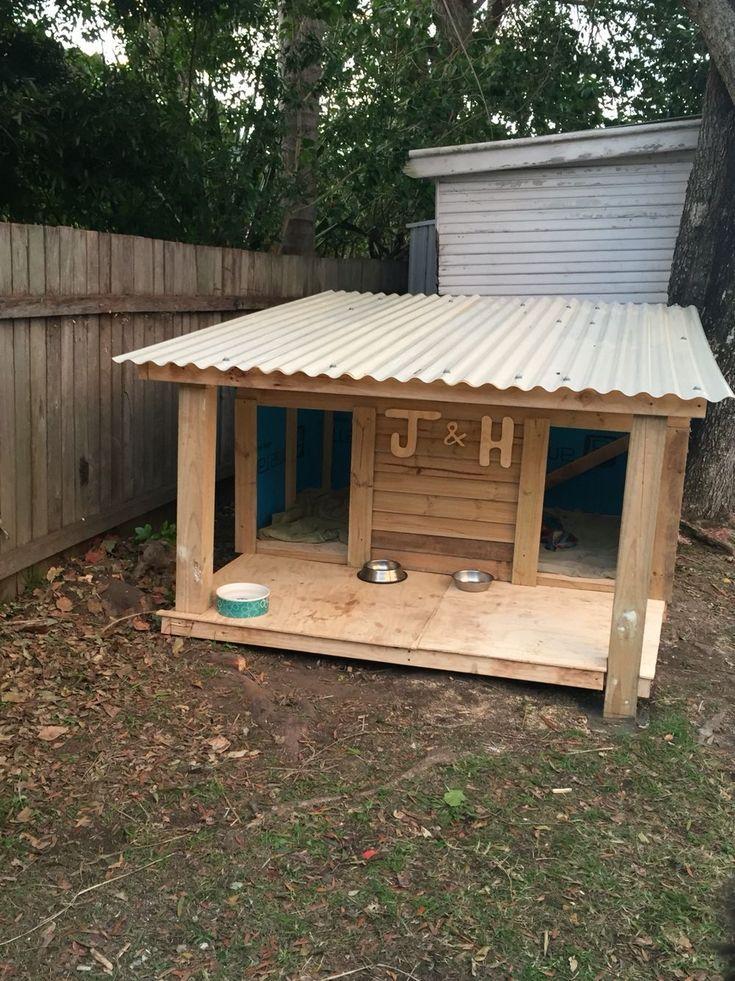
Banda dogo lililojengwa kwa mbao, likitumika kuhifadhi na kutoa huduma za kiafya kwa wanyama, likiwa ni sehemu muhimu katika utunzaji na tiba bora ya mifugo.